Flash Point: Fire Rescue

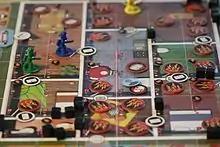
Flashpoint game in progress

The game's development was crowdfunded through a Kickstarter campaign, with a 30-day funding period that ended on August 18, 2011, with nearly 900 backers, and pledges amounting to more than an order of magnitude greater than the $5000 goal. The money covered expenses such as artwork, product safety tests, and the first print run.